Answer in natural language. How many Doorframes are visible in the scene? Choose between the following options: 3, 0, 2, 4 or 1
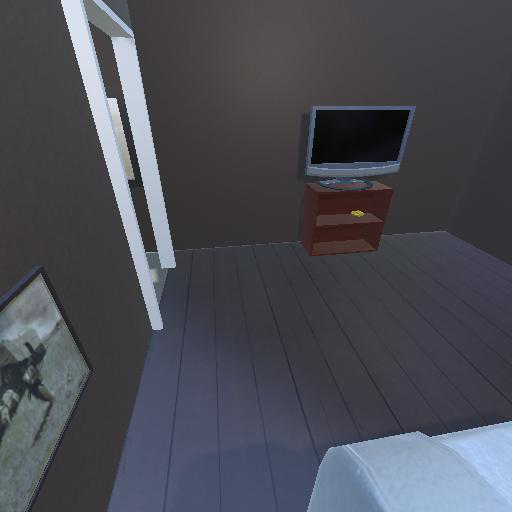
<answer>1</answer>